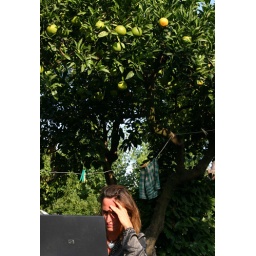
writing new books under the oranges ...